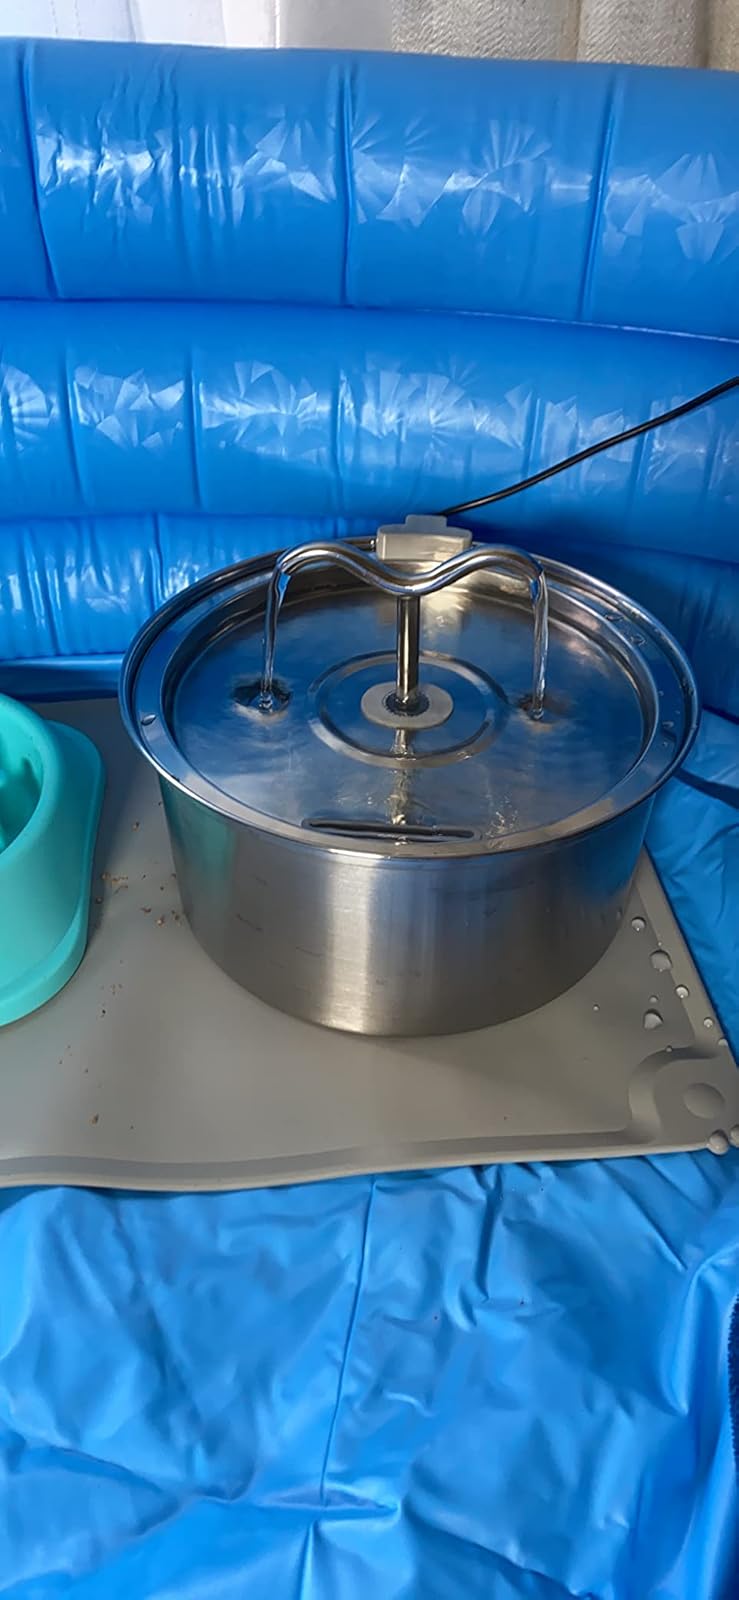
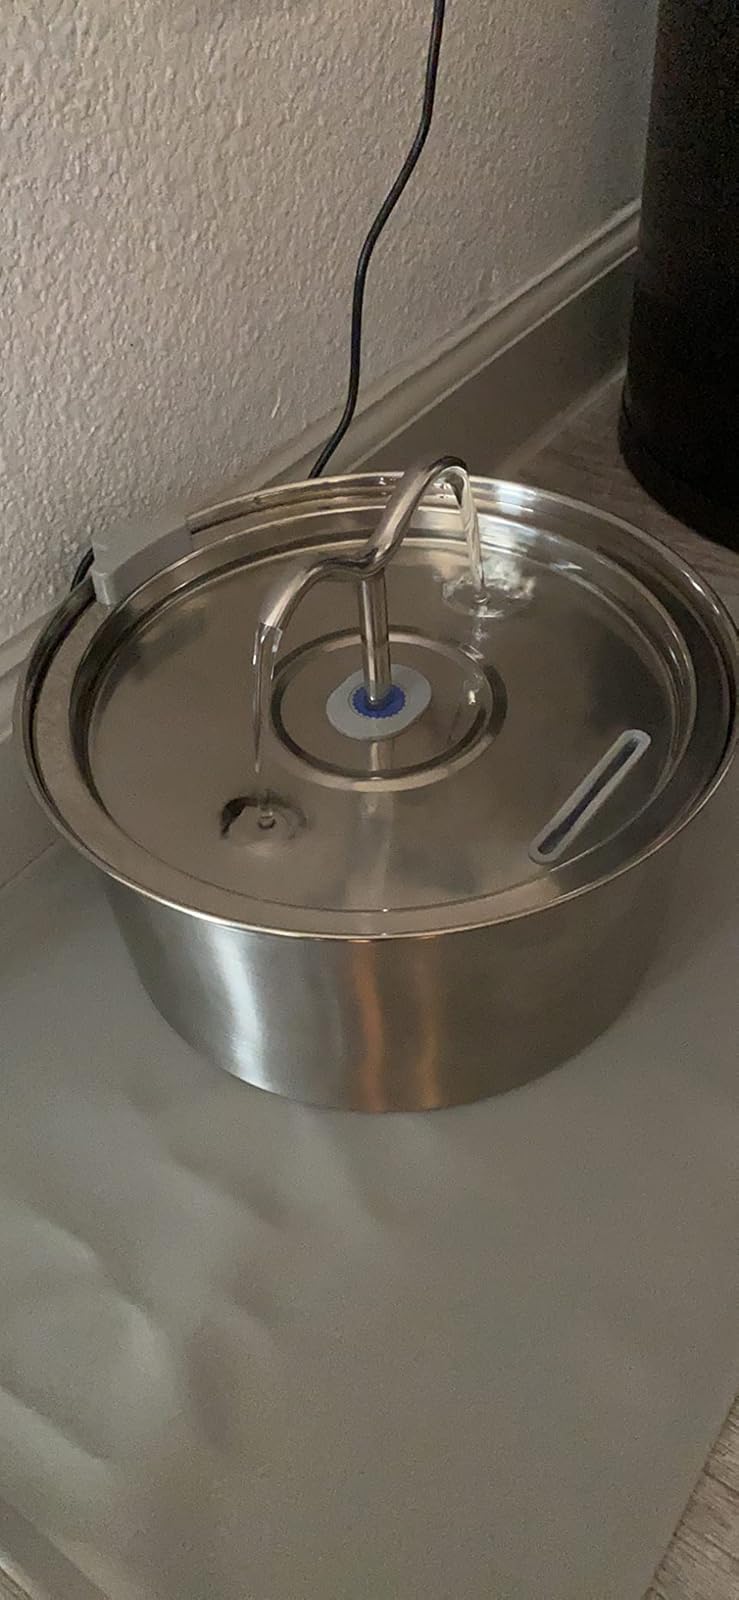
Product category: items_bowl
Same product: yes